Love alone will stay

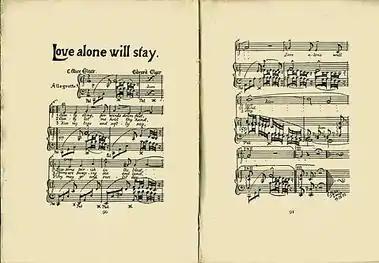

"Love alone will stay" is a poem by Caroline Alice Elgar, set to music for voice and piano by her husband, the English composer Edward Elgar, in 1897.